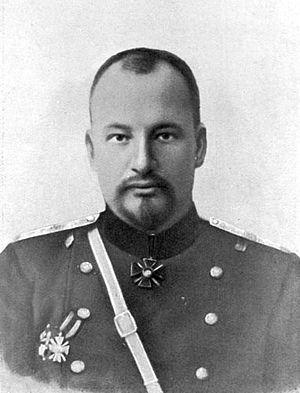
Evgueni Sergueïevitch Botkine, né le 27 mars 1865 à Tsarskoïe Selo est mort fusillé le 17 juillet 1918 à Iekaterinbourg, fut le médecin de la famille impériale de Russie.
L’assassinat de la famille Romanov et de ceux qui ont choisi de les accompagner en exil, le Dʳ Evgueni Sergueïevitch Botkine, Anna Stepanovna Demidova, Alekseï Egorovitch Trupp et Ivan Kharitonov, a lieu à Ekaterinbourg dans la nuit du 16 au 17 juillet 1918 sur les ordres de Lénine. Le déroulement de cet assassinat est connu grâce aux investigations de Nikolaï Sokolov, le juge d'instruction qui enquête sur place à compter de 1919 et publie une partie de son rapport en 1924. Des recherches controversées, rejetées par la majorité des historiens et des scientifiques, remettent pourtant en cause les conclusions de ce rapport.